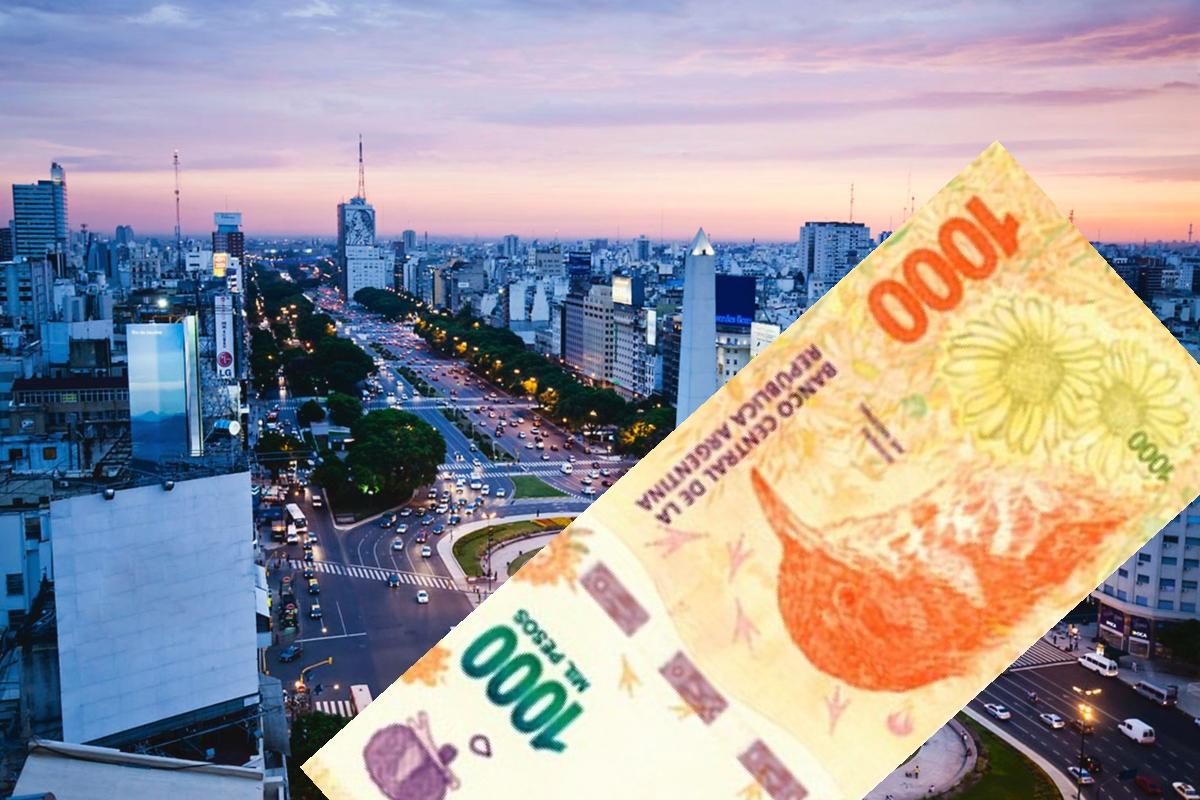
Denominación: 1000